Gaston Ramon

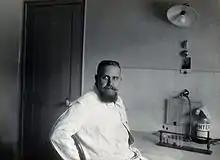
Gaston Ramon

Gaston Ramon (30 September 1886 – 8 June 1963) was a French veterinarian and biologist best known for his role in the treatment of diphtheria and tetanus.